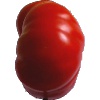
Label: Tomato 3